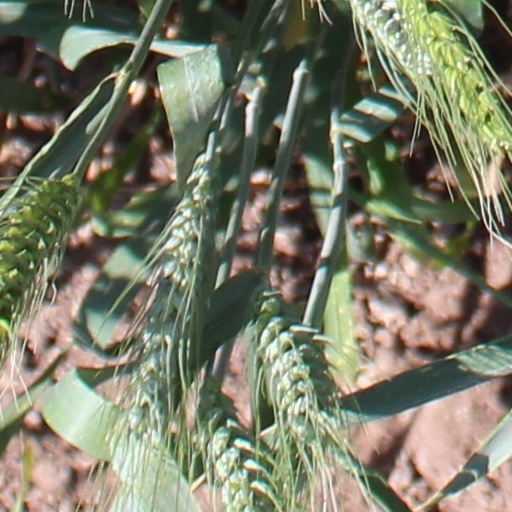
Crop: wheat